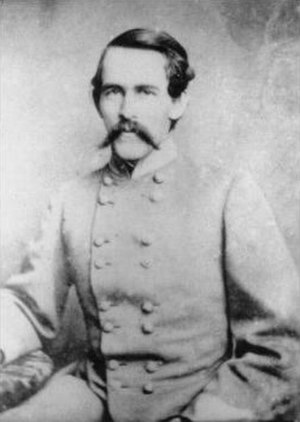
Robert E. Rodes
Generalmajor Robert Emmett Rodes, CSAs hær
Robert Emmett Rodes var en jernbaneingeniør og en lovende ung konfødereret general i den amerikanske borgerkrig, som blev dræbt i kamp i Shenandoah-dalen.